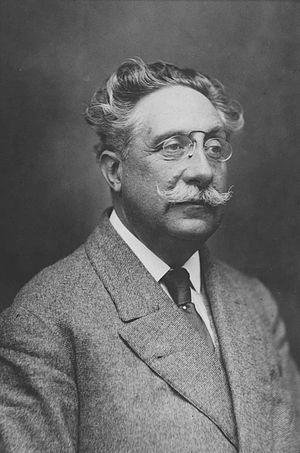
João José Vaz, né le 9 mars 1859 à Setúbal et mort le 17 février 1931 à Lisbonne, est un peintre et décorateur portugais spécialisé dans les sujets maritimes.